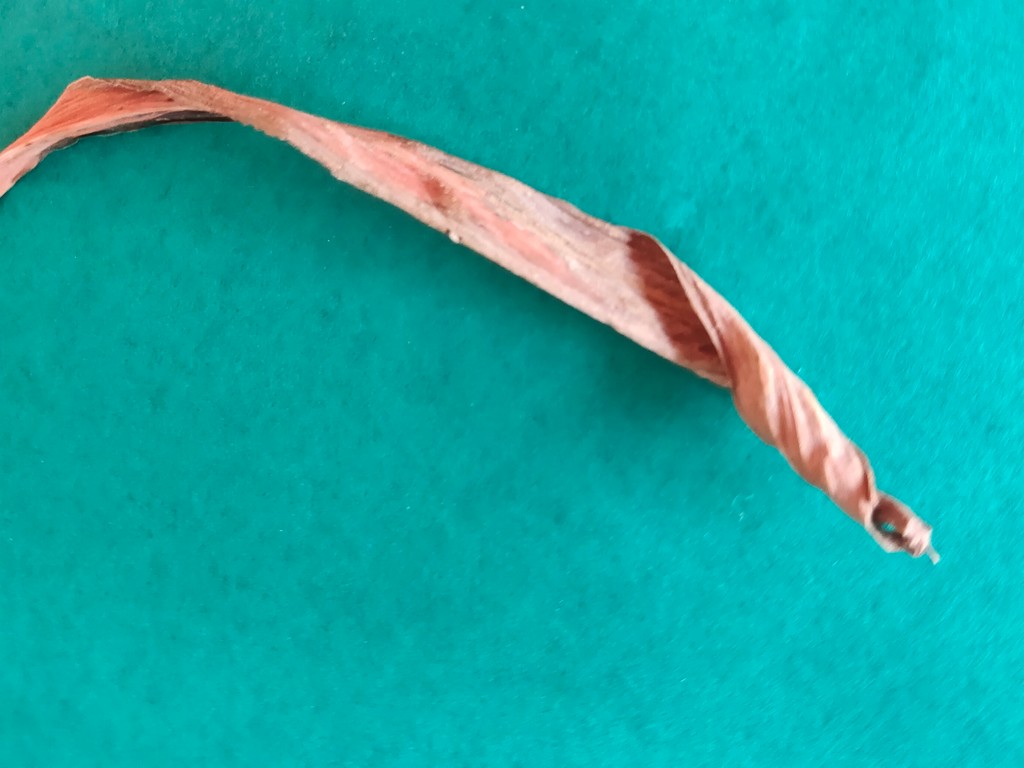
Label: Dried